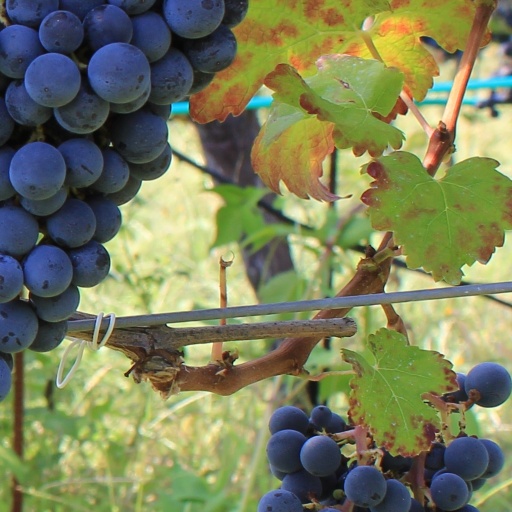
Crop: grape